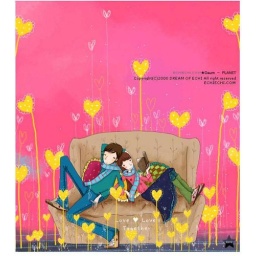
gurl and boy in the yellow heart